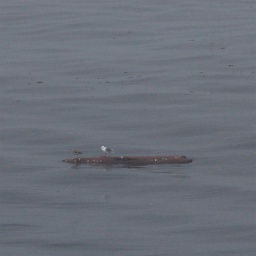
two birds standing on a log in the Georgia Strait; the adult seems to be showing the ropes to the juvenile